Ottoman persecution of Alevis

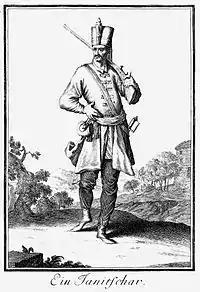
Image of a Janissary from 1703

It is also known that the heterodox Shiite sect hurufiyya was widely spread in Iran and Anatolia and that they made propaganda in large parts of the Ottoman Empire. In 1445 a group of Hurufis managed to personally meet Sultan Mehmed II, with the intention to invite him to the Hurufi faith. The sultan allowed them to speak for their cause, and also showed clear signs of interest in their mystical doctrines. This aroused discontent among Mehmed II's closest advisers who were not however, able to take direct action. They thus decided to call a scholar named Fakhr al-Din 'Ajami, who pretended to be interested in the Hurufi doctrines and therefore invited the leader of the present Hurufis to his home. However, when the Hurufi explained his faith, Fakhr al-Din could not keep himself from shouting "heretic!". The Hurufi then attempted to seek refuge with Mehmed II, but was subdued by Fakhr al-Din's aggressive behavior and therefore held back from defending his guests. The Hurufis were subsequently led to the new mosque in Edirne, where Fakhr al-Din publicly denounced their faith and preached the spiritual rewards, one would obtain by attending to the extermination of their faith. The Hurufi Order was then ordered to make a huge bonfire to burn their own leader. The head of the Hurufis was then thrown on the fire and the other Hurufis were otherwise executed.